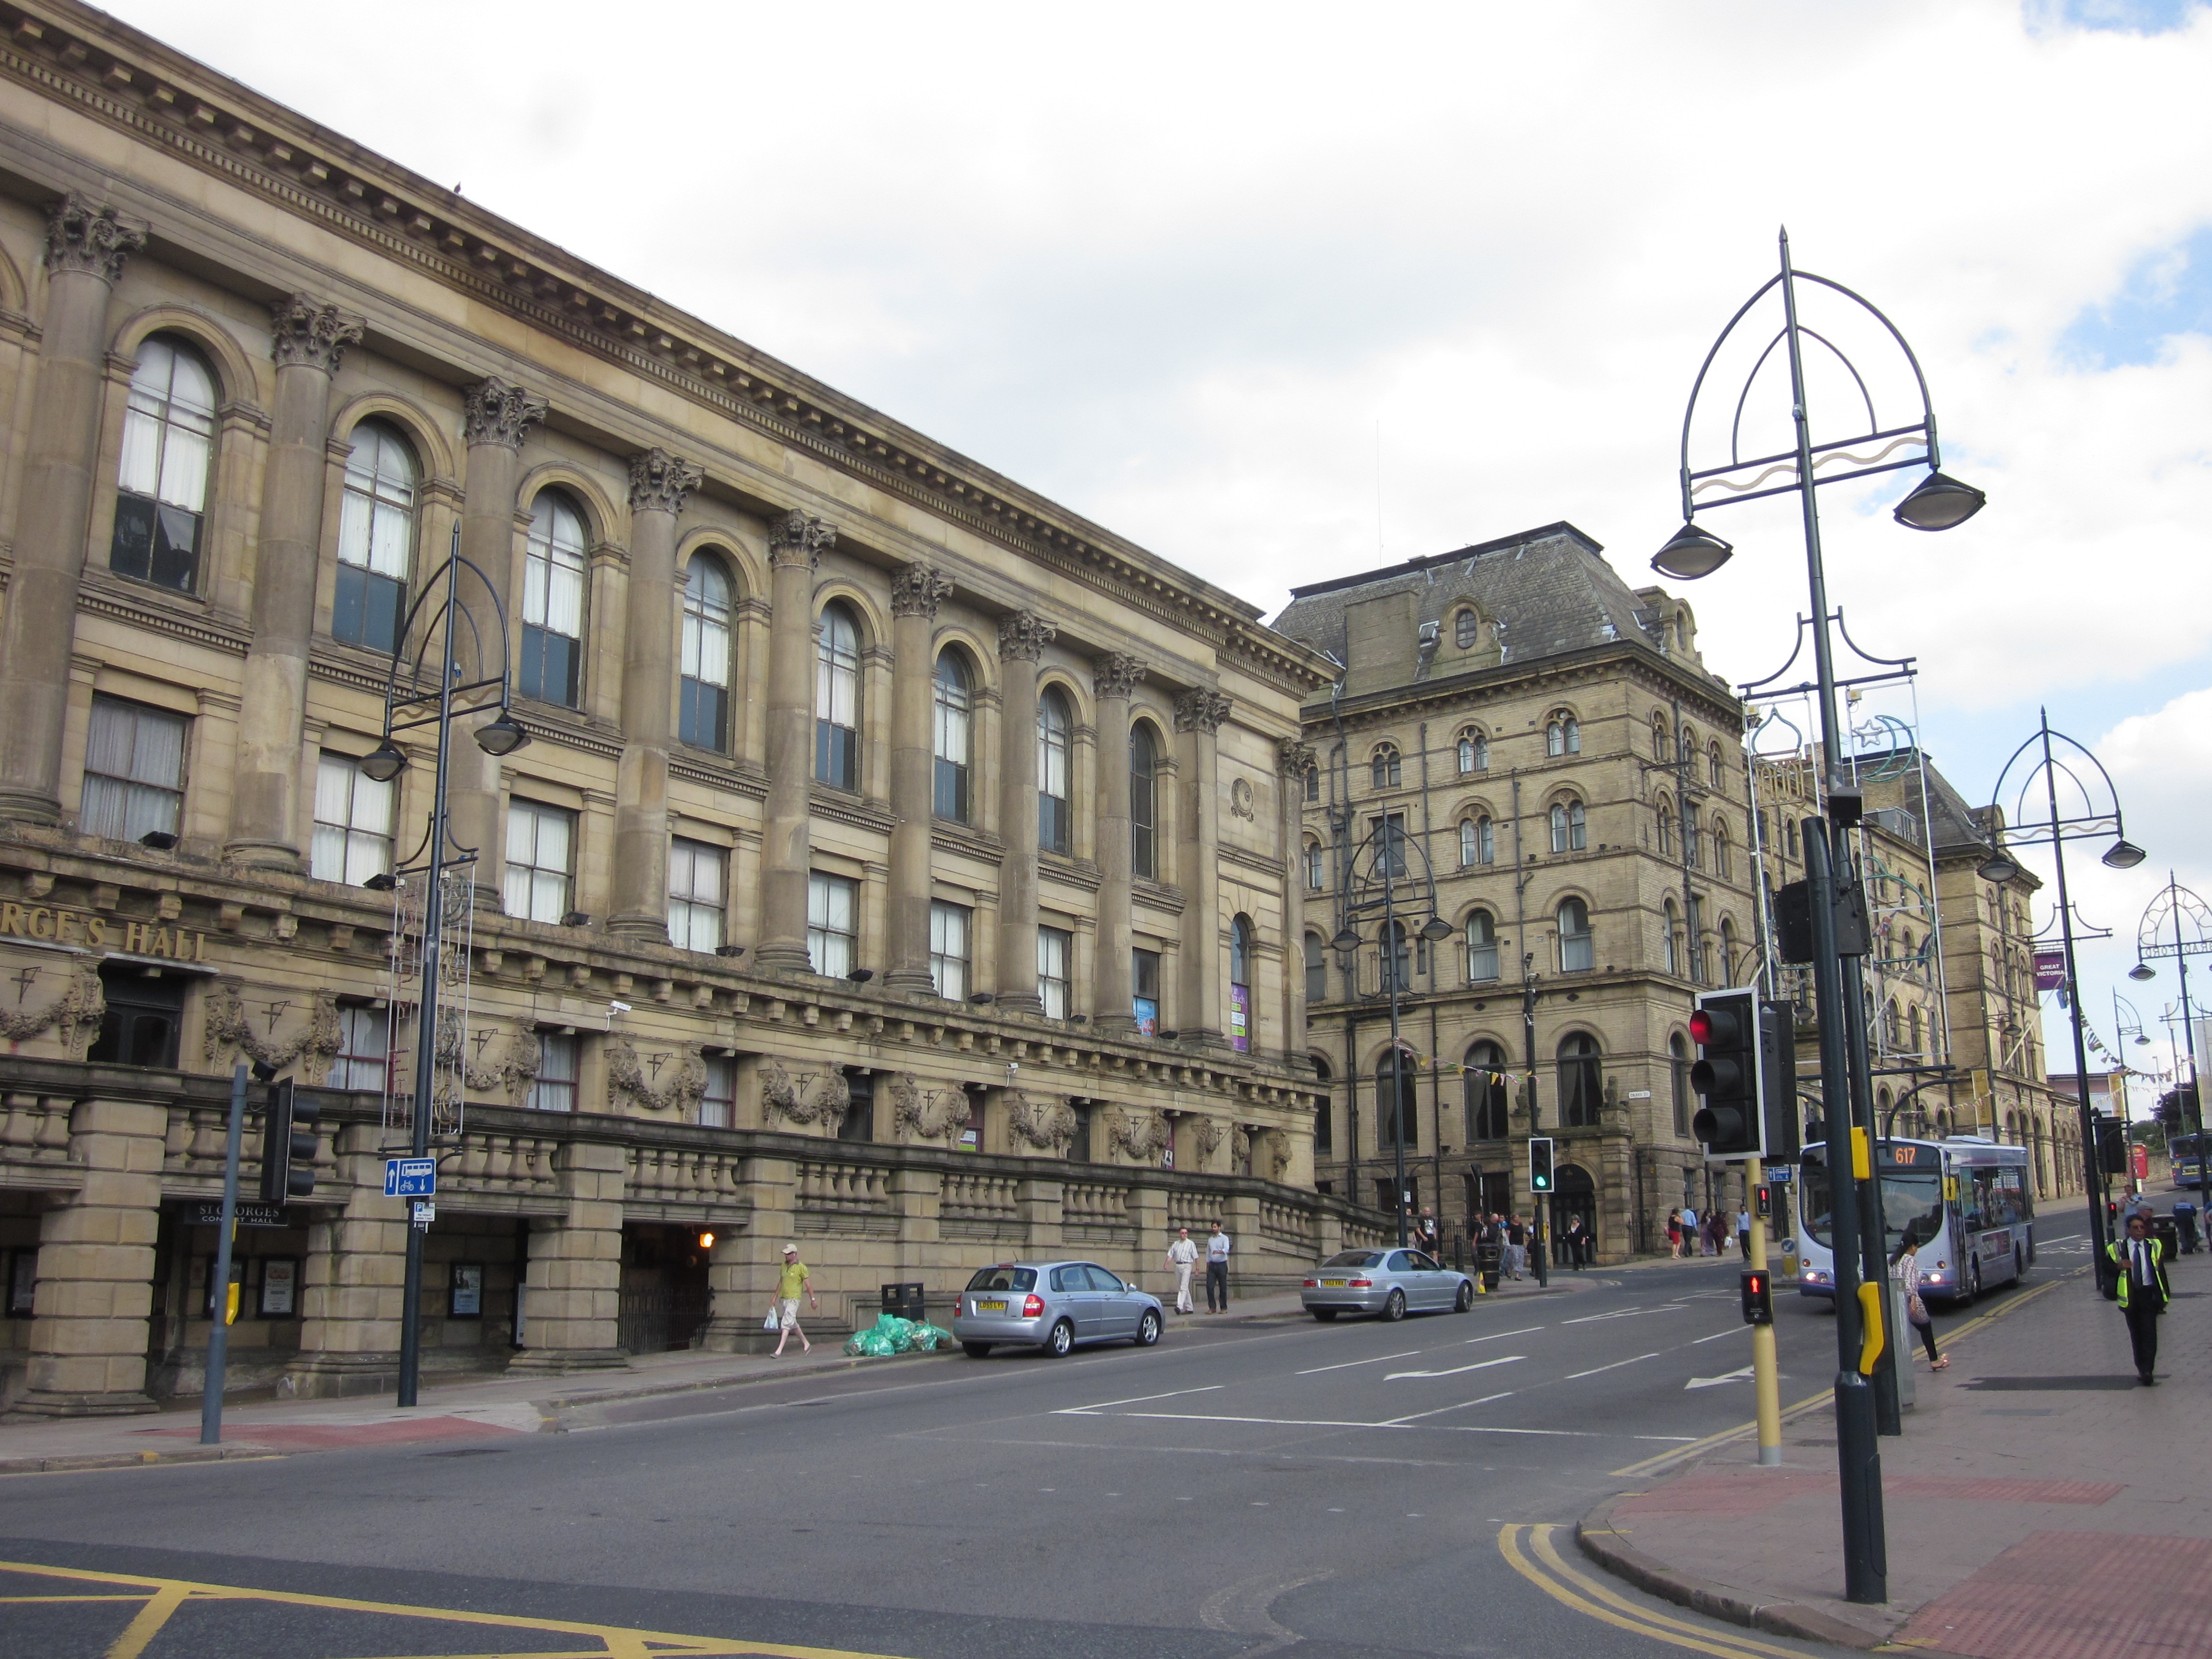
pedestrian, winter, architecture, road, street, town, city, cityscape, downtown, plaza, landmark, facade, england, leeds, infrastructure, town square, metropolis, neighbourhood, urban area, human settlement, metropolitan area